Airsoft gun

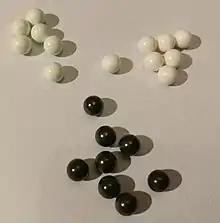
Airsoft pellets

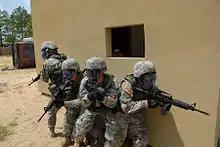
Soldiers with the US Army 187th Ordnance Battalion prepared to clear a room during urban combat training at the battalion's Field Training Exercise site. The soldiers were armed with airsoft weapons as part of a pilot program in 2009.

Airsoft guns are air guns used in airsoft sports. They are a special type of low-power smoothbore guns designed to shoot plastic pellets often colloquially (but incorrectly) referred to as "BBs", which are typically made of (but not limited to) plastic or biodegradable resin materials. Airsoft gun powerplants are designed to have low muzzle energy ratings (generally more than 1.1 J, or 1.1 ft⋅lb) and the bullets have significantly less penetrative and stopping power than conventional airguns, and are generally safe for competitive sporting and recreational purposes if proper protective gear is worn.